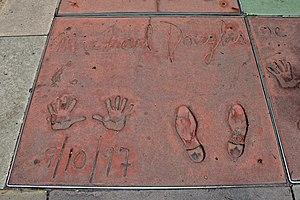
Michael Douglas est un acteur et producteur de cinéma américain, né le 25 septembre 1944 à New Brunswick.